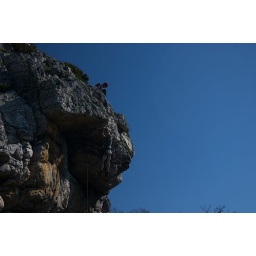
James seconding ben on roof climb (17), sisters beach (photo by me with ben's camera)